Stephane Leonard

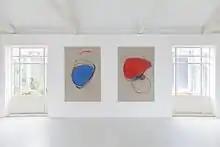
StephaneLeonard OT Trauma installationview1 Porto 2015

Stephane Leonard studied philosophy and art history at the Humboldt University of Berlin from 2001 to 2002. From 2002 to 2007 he studied fine arts at the University of the Arts Bremen. His main focus was on drawing, studying in the class of professor Paco Knöller. Leonard was also a frequent visitor of the video art class under Professor Jean-François Guiton and participated in various courses about Electroacoustic music and Elektronic music and composition. From 2007 to 2008 Stephane Leonard became a master student (honours student) under Paco Knöller.